Military Commissions Act of 2006

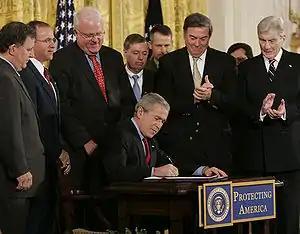
President George W. Bush signs into law S. 3930, the Military Commissions Act of 2006, during a ceremony on October 17, 2006 in the East Room of the White House.

The Military Commissions Act of 2006, also known as HR-6166, was an Act of Congress signed by President George W. Bush on October 17, 2006. The Act's stated purpose was "to authorize trial by military commission for violations of the law of war, and for other purposes".